Alathena Johnson Smith

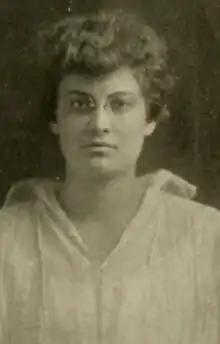
Alathena Johnson Smith, from the 1915 yearbook of Wellesley College

Helen Alathena Parkman Johnson Smith (February 8, 1894 – November 12, 1982) was an American child psychologist. She was an educator and chief psychologist at the John Tracy Clinic in Los Angeles from 1948 to 1977, working with the parents of deaf children to improve communication and other skills.